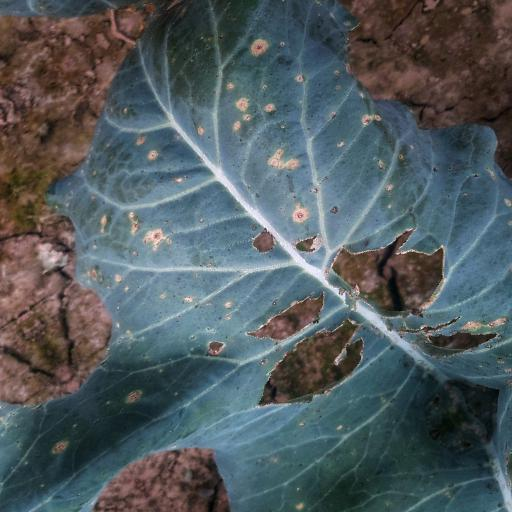
Label: Black Rot